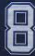
Number: 8